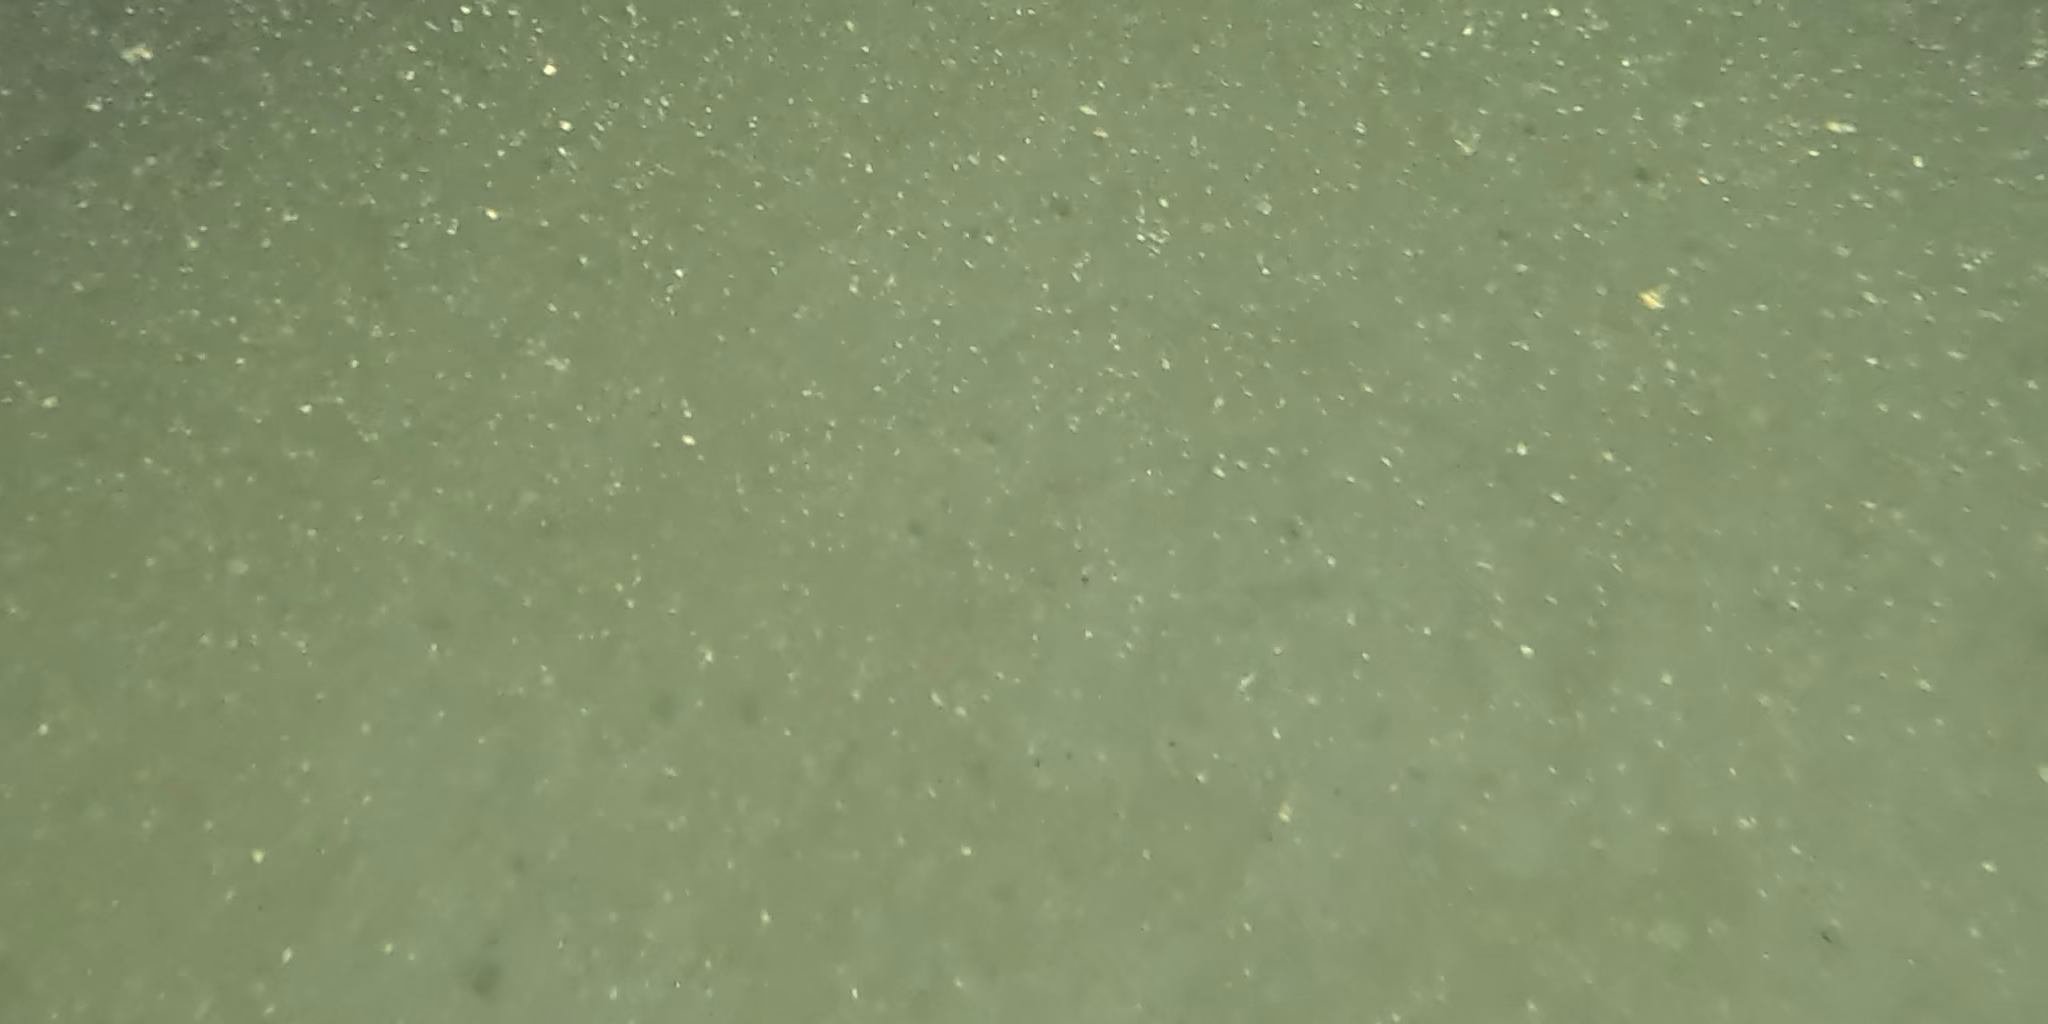
Seabed habitat: sand